Adam Menelaws

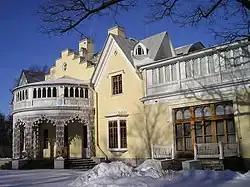
"The Cottage" in Alexandria Park, Petergof.

Nicholas became Menelaws' "most appreciative patron who provided him with the opportunity at a very advanced stage of life". Indeed, his most important commission, the Alexandria Park, was started when the architect was at least around 70 years old.